Yaroslav Pstrak

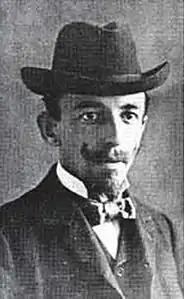
Yaroslav Pstrak

Yaroslav Vasylovych Pstrak (Ukrainian: Яросла́в Васи́льович Пстрак; 24 March 1878, Hvizdets – 16 March 1916, Kharkiv) was a Ukrainian painter, illustrator and graphic artist.